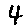
Label: 4